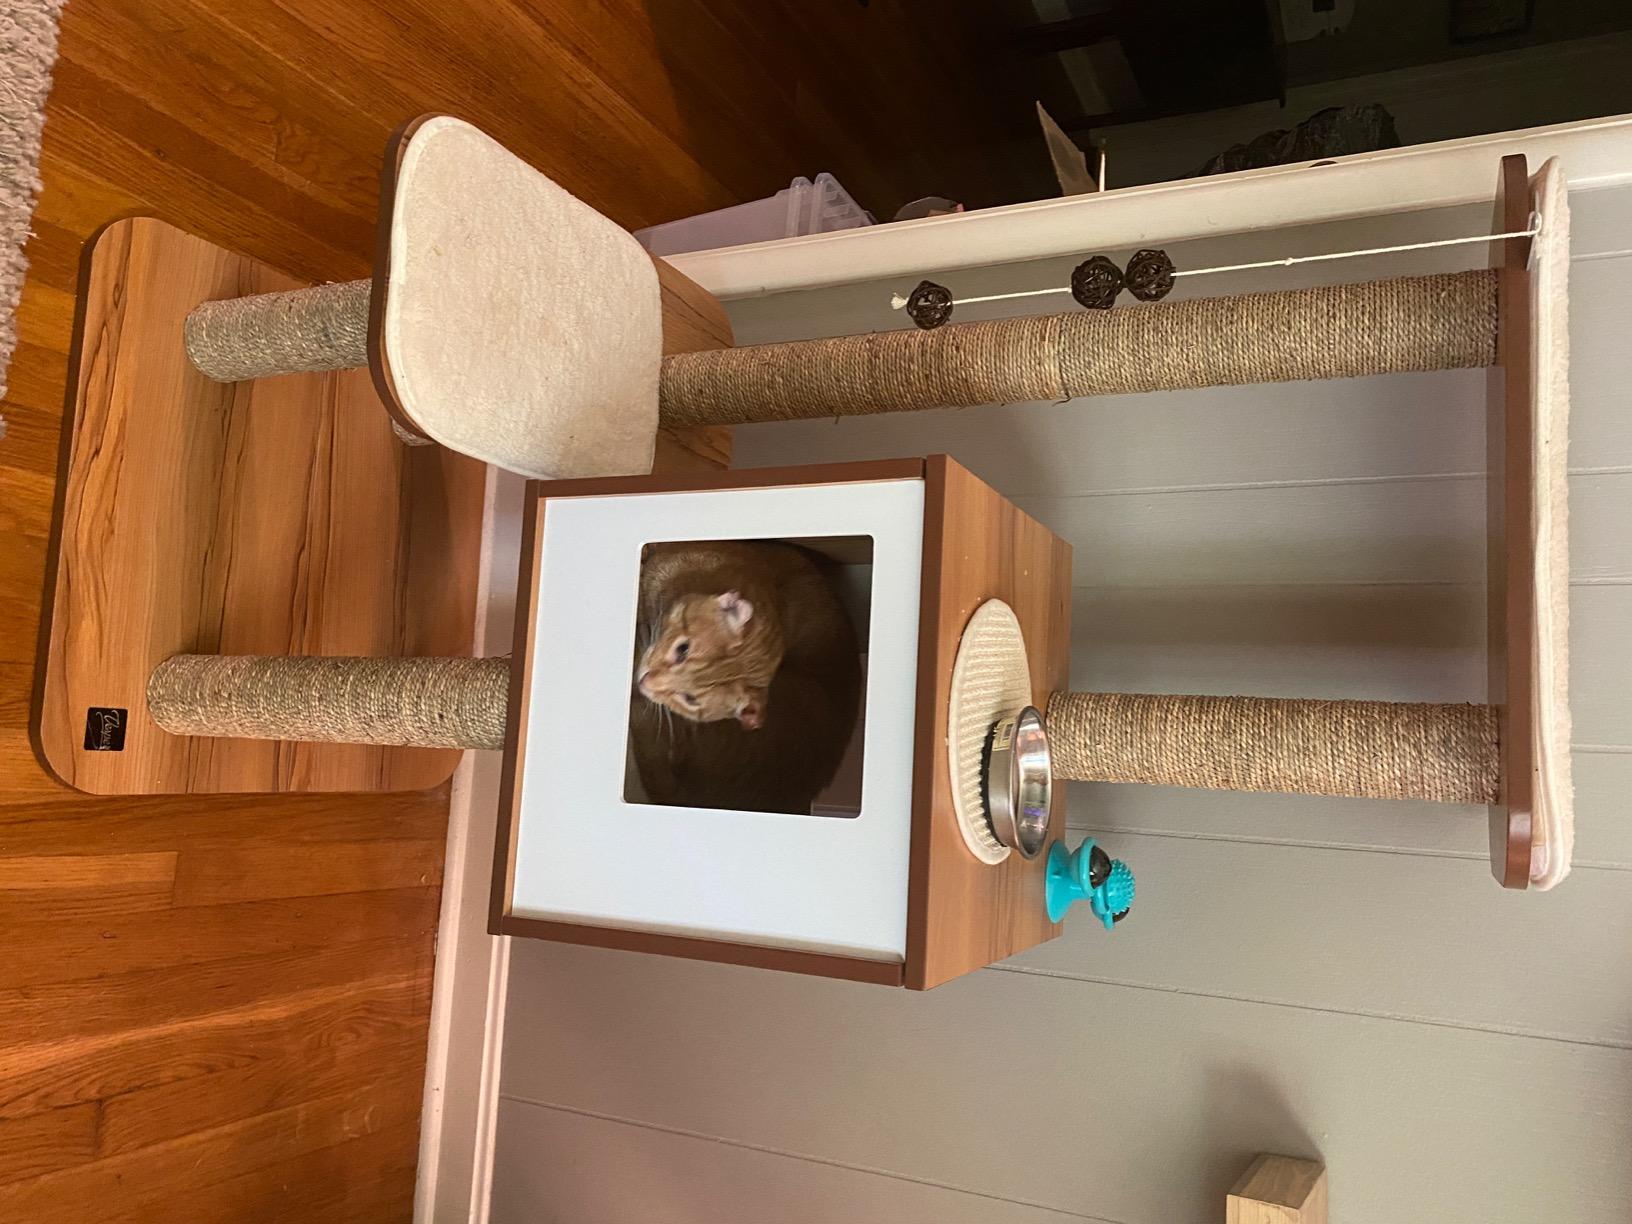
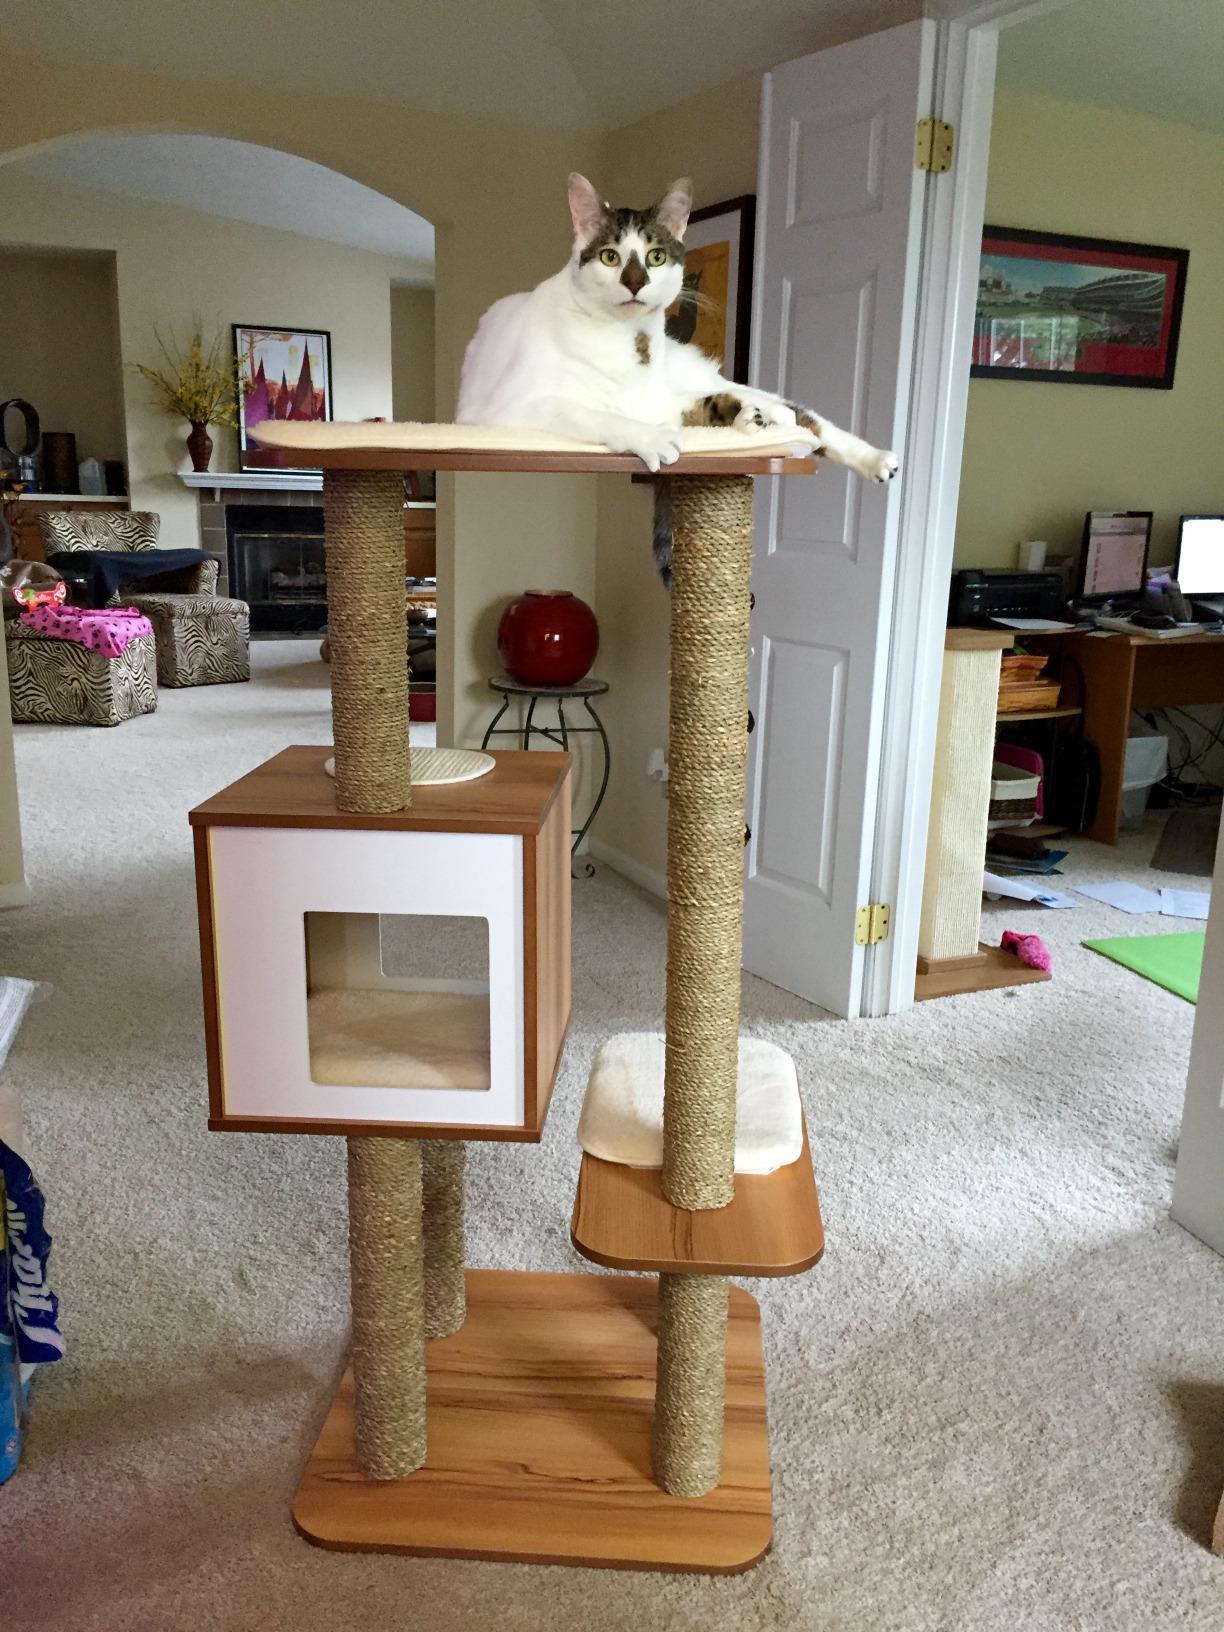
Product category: items_cat tree
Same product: yes